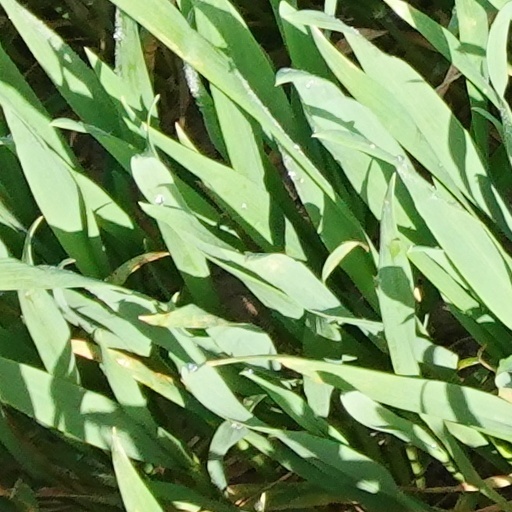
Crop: wheat